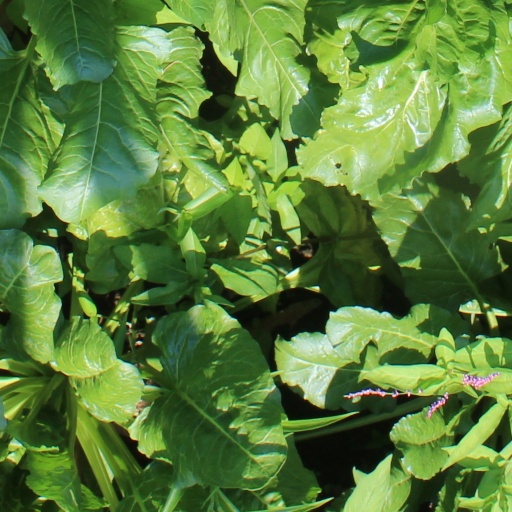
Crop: sugar beet